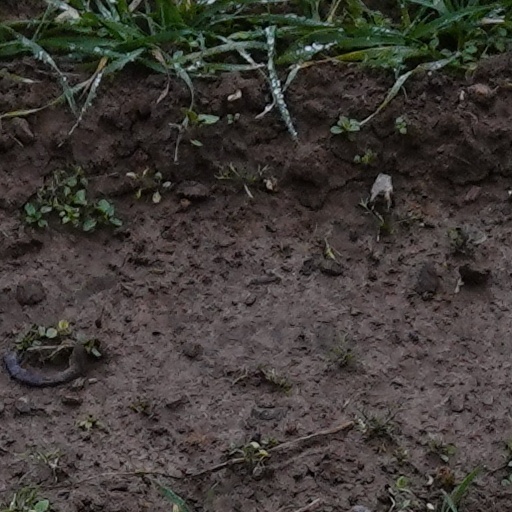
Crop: wheat